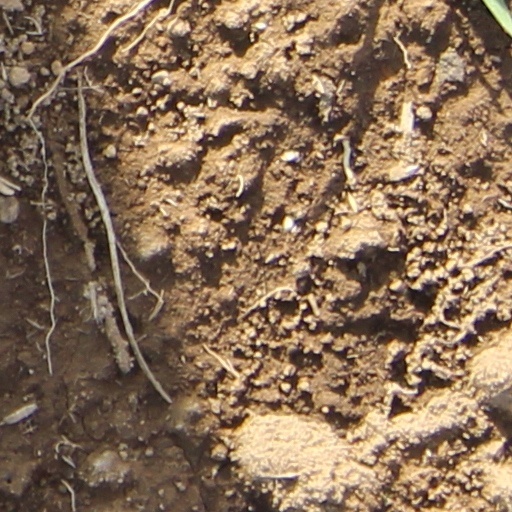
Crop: wheat